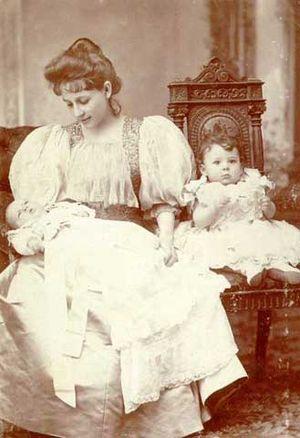
Pinelópi Délta, à l’étranger plutôt Penelope Delta, est une femme, écrivain grec de livres pour jeunes.